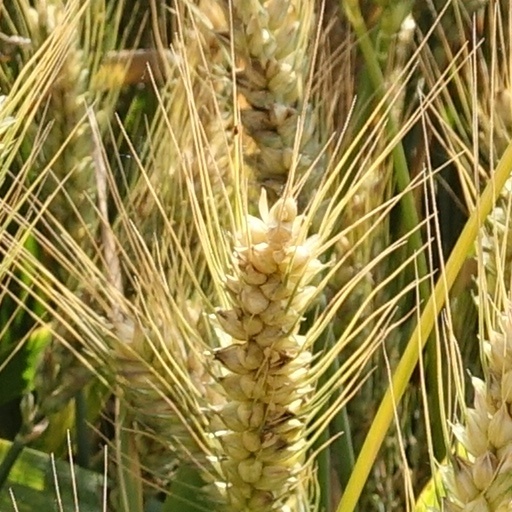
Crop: wheat